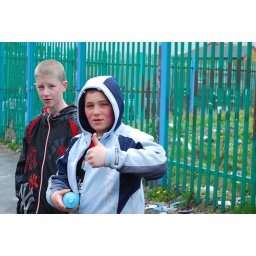
These Catholic neighborhood boys were walking around with a spray bottle of shaving cream. They were playing hooky from school.